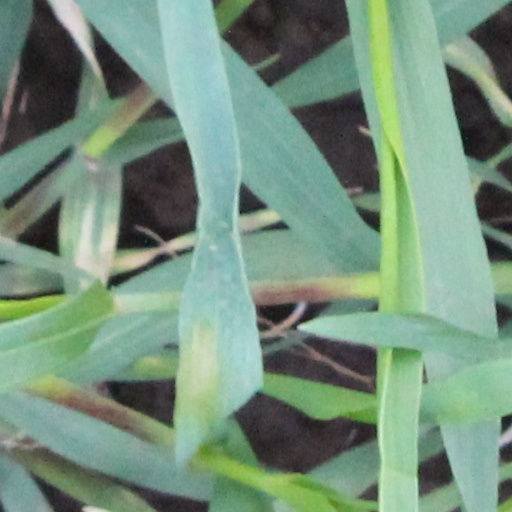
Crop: wheat